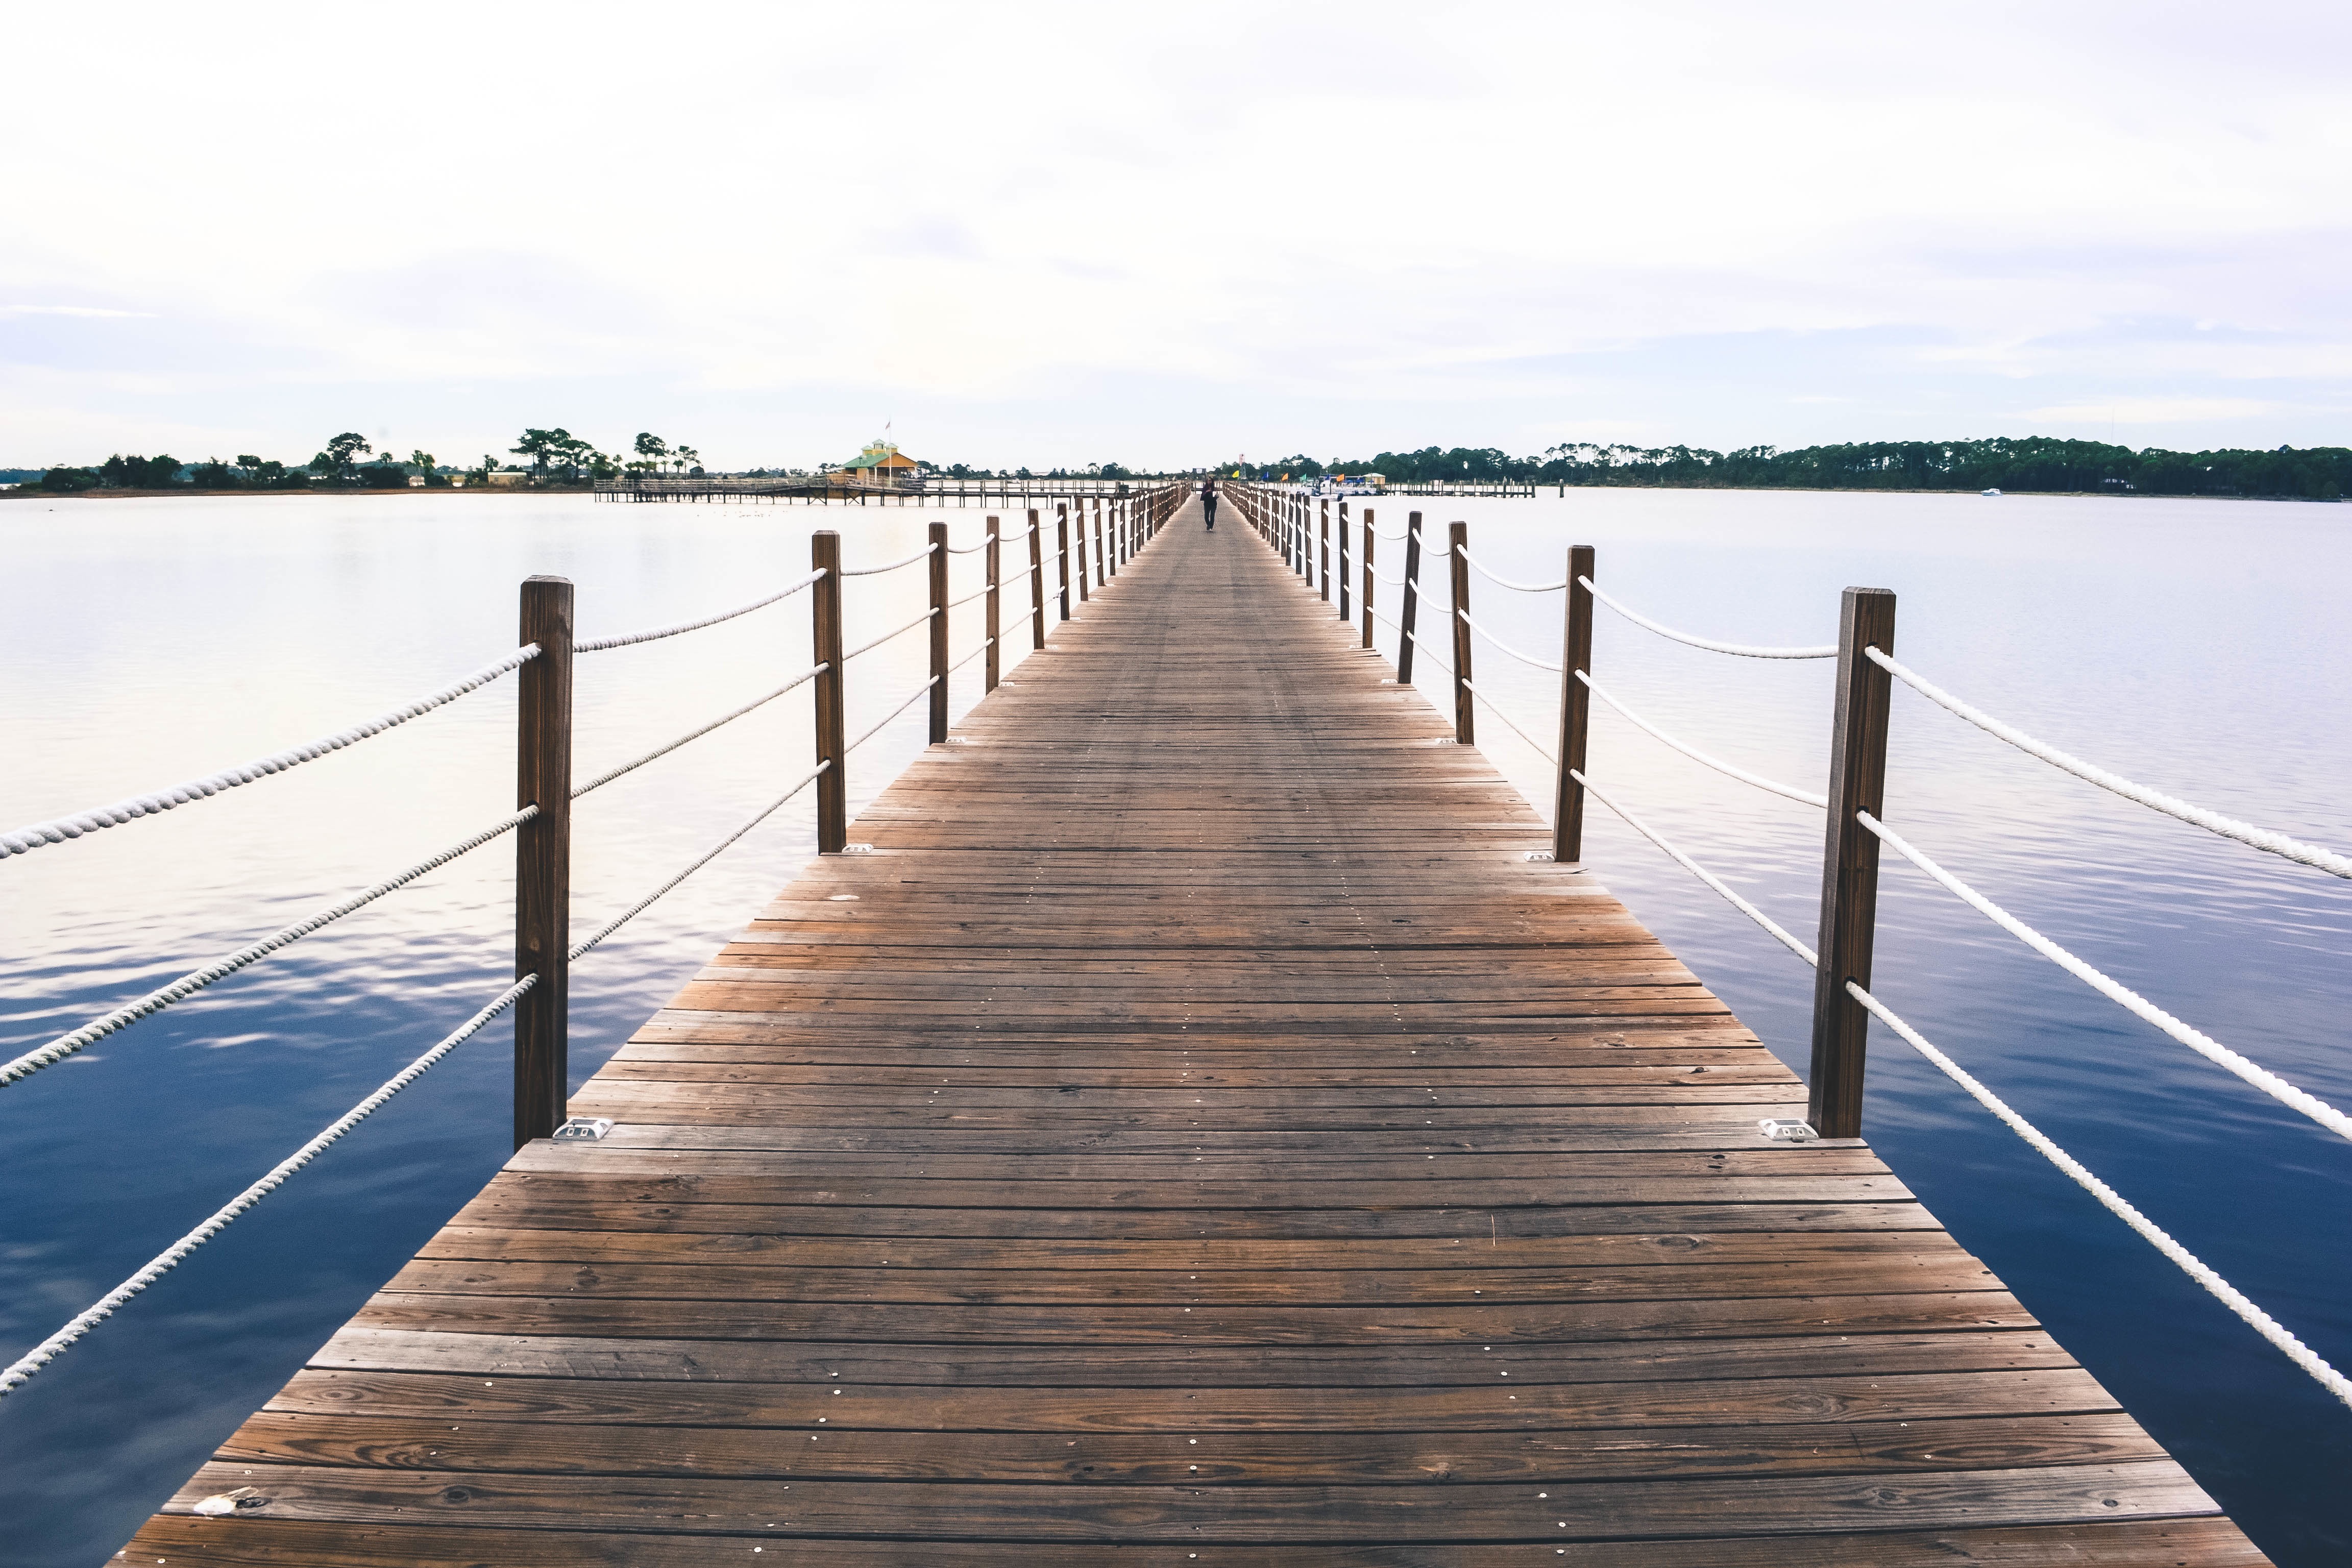
sea, dock, boardwalk, bridge, pier, walkway, nonbuilding structure